COVID-19 pandemic in Asturias

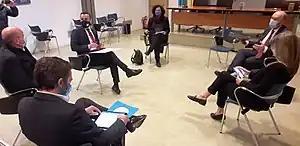
The Vice-President of the Principality of Asturias, Juan Cofiño, and the Minister of Tourism, Berta Piñán meet with the hotel and catering industry.

As hospitals were starting to be overloaded, on 2 November, Asturias announced the halting of non-essential commercial activities and demanded a regional confinement from the central Government. However, this request was immediately rejected.